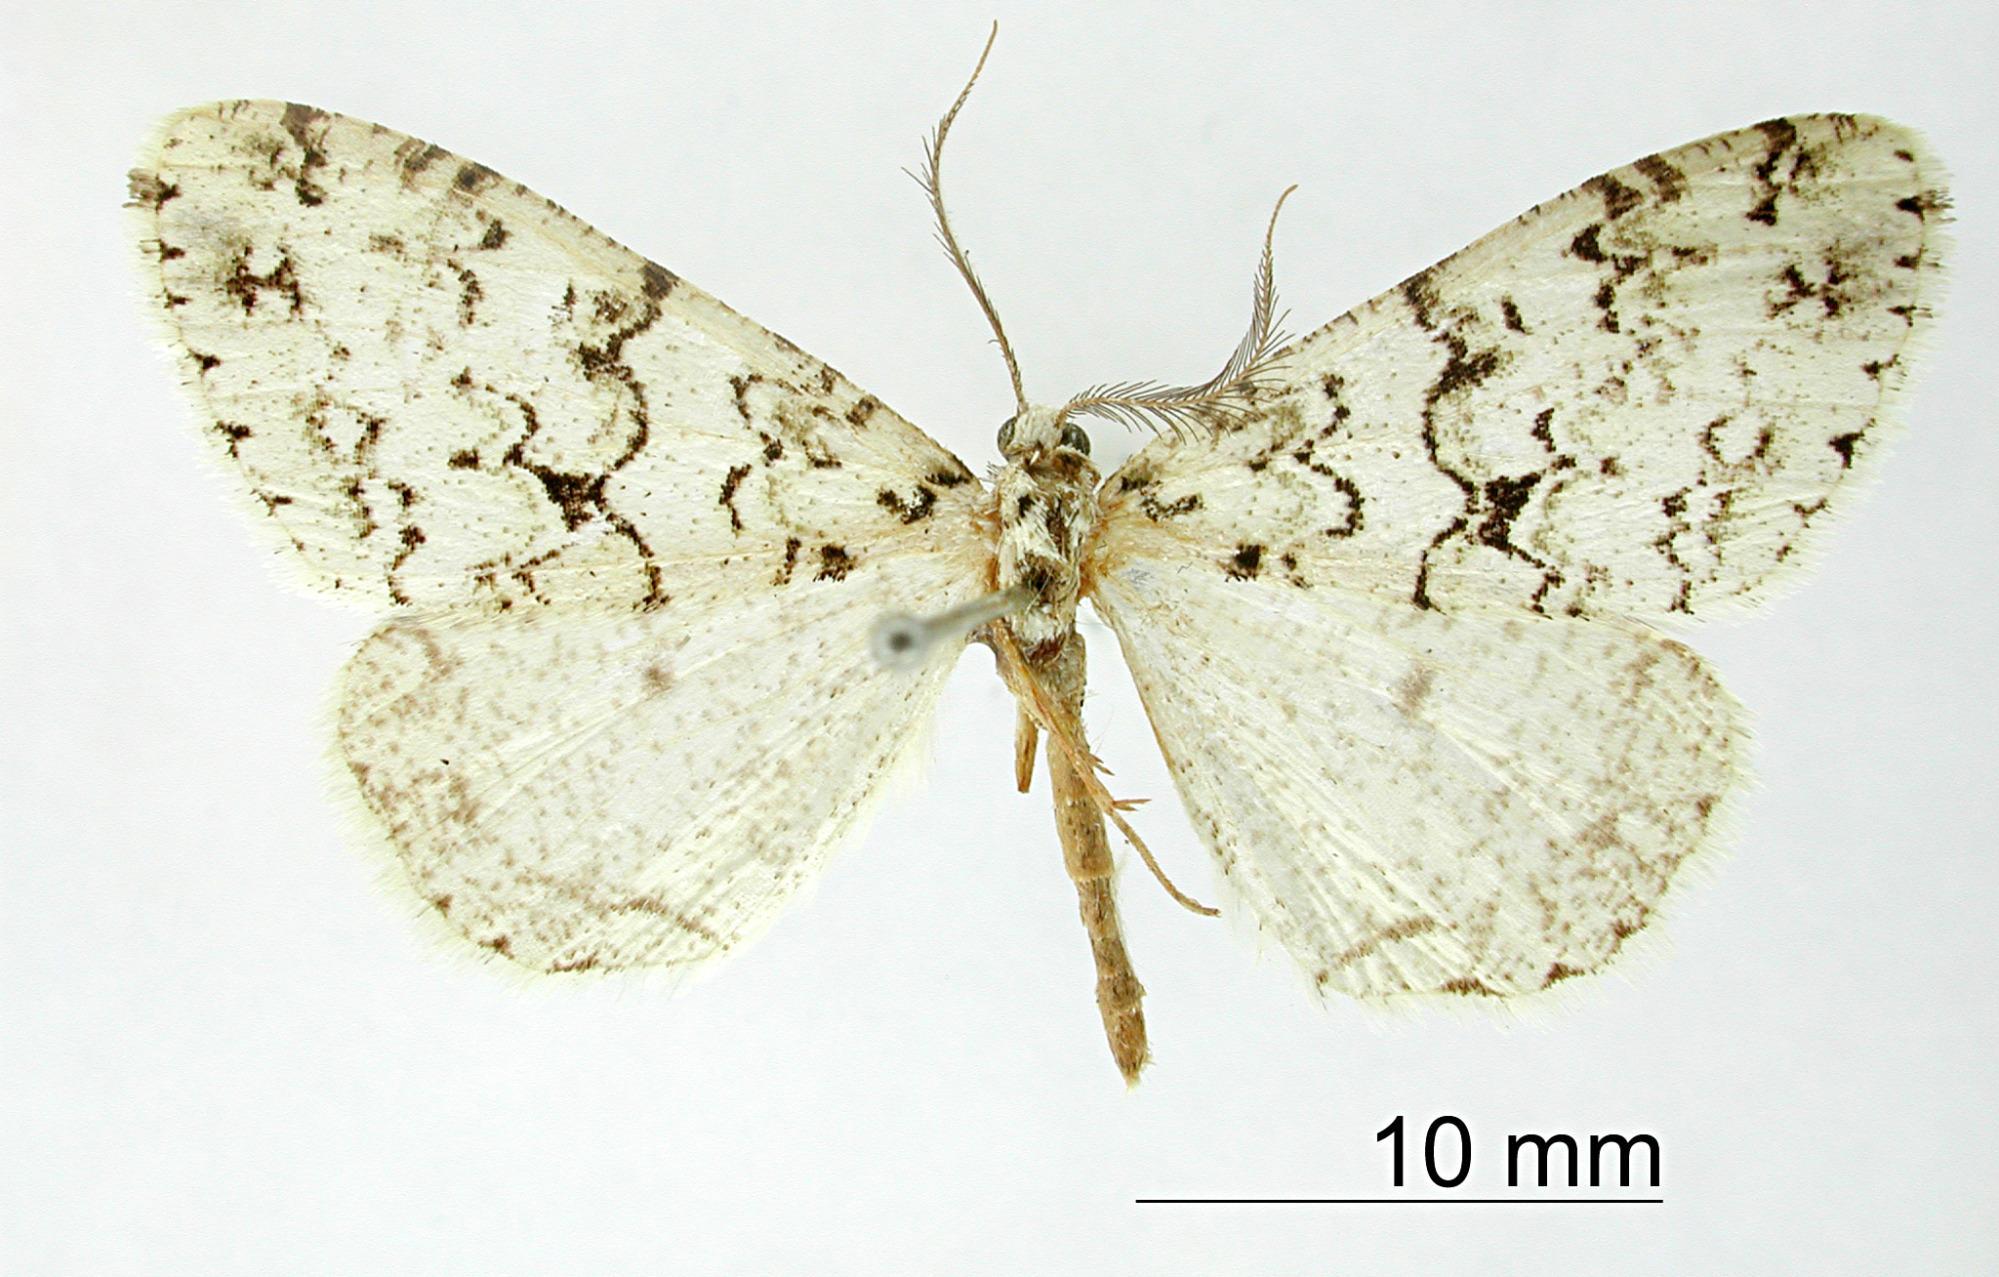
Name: Cleora bianquita
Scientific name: Cleora bianquita Schaus, 1901
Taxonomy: Animalia, Arthropoda, Insecta, Lepidoptera, Geometridae, Ennominae
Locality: Vera Cruz, Mexico, Mexico